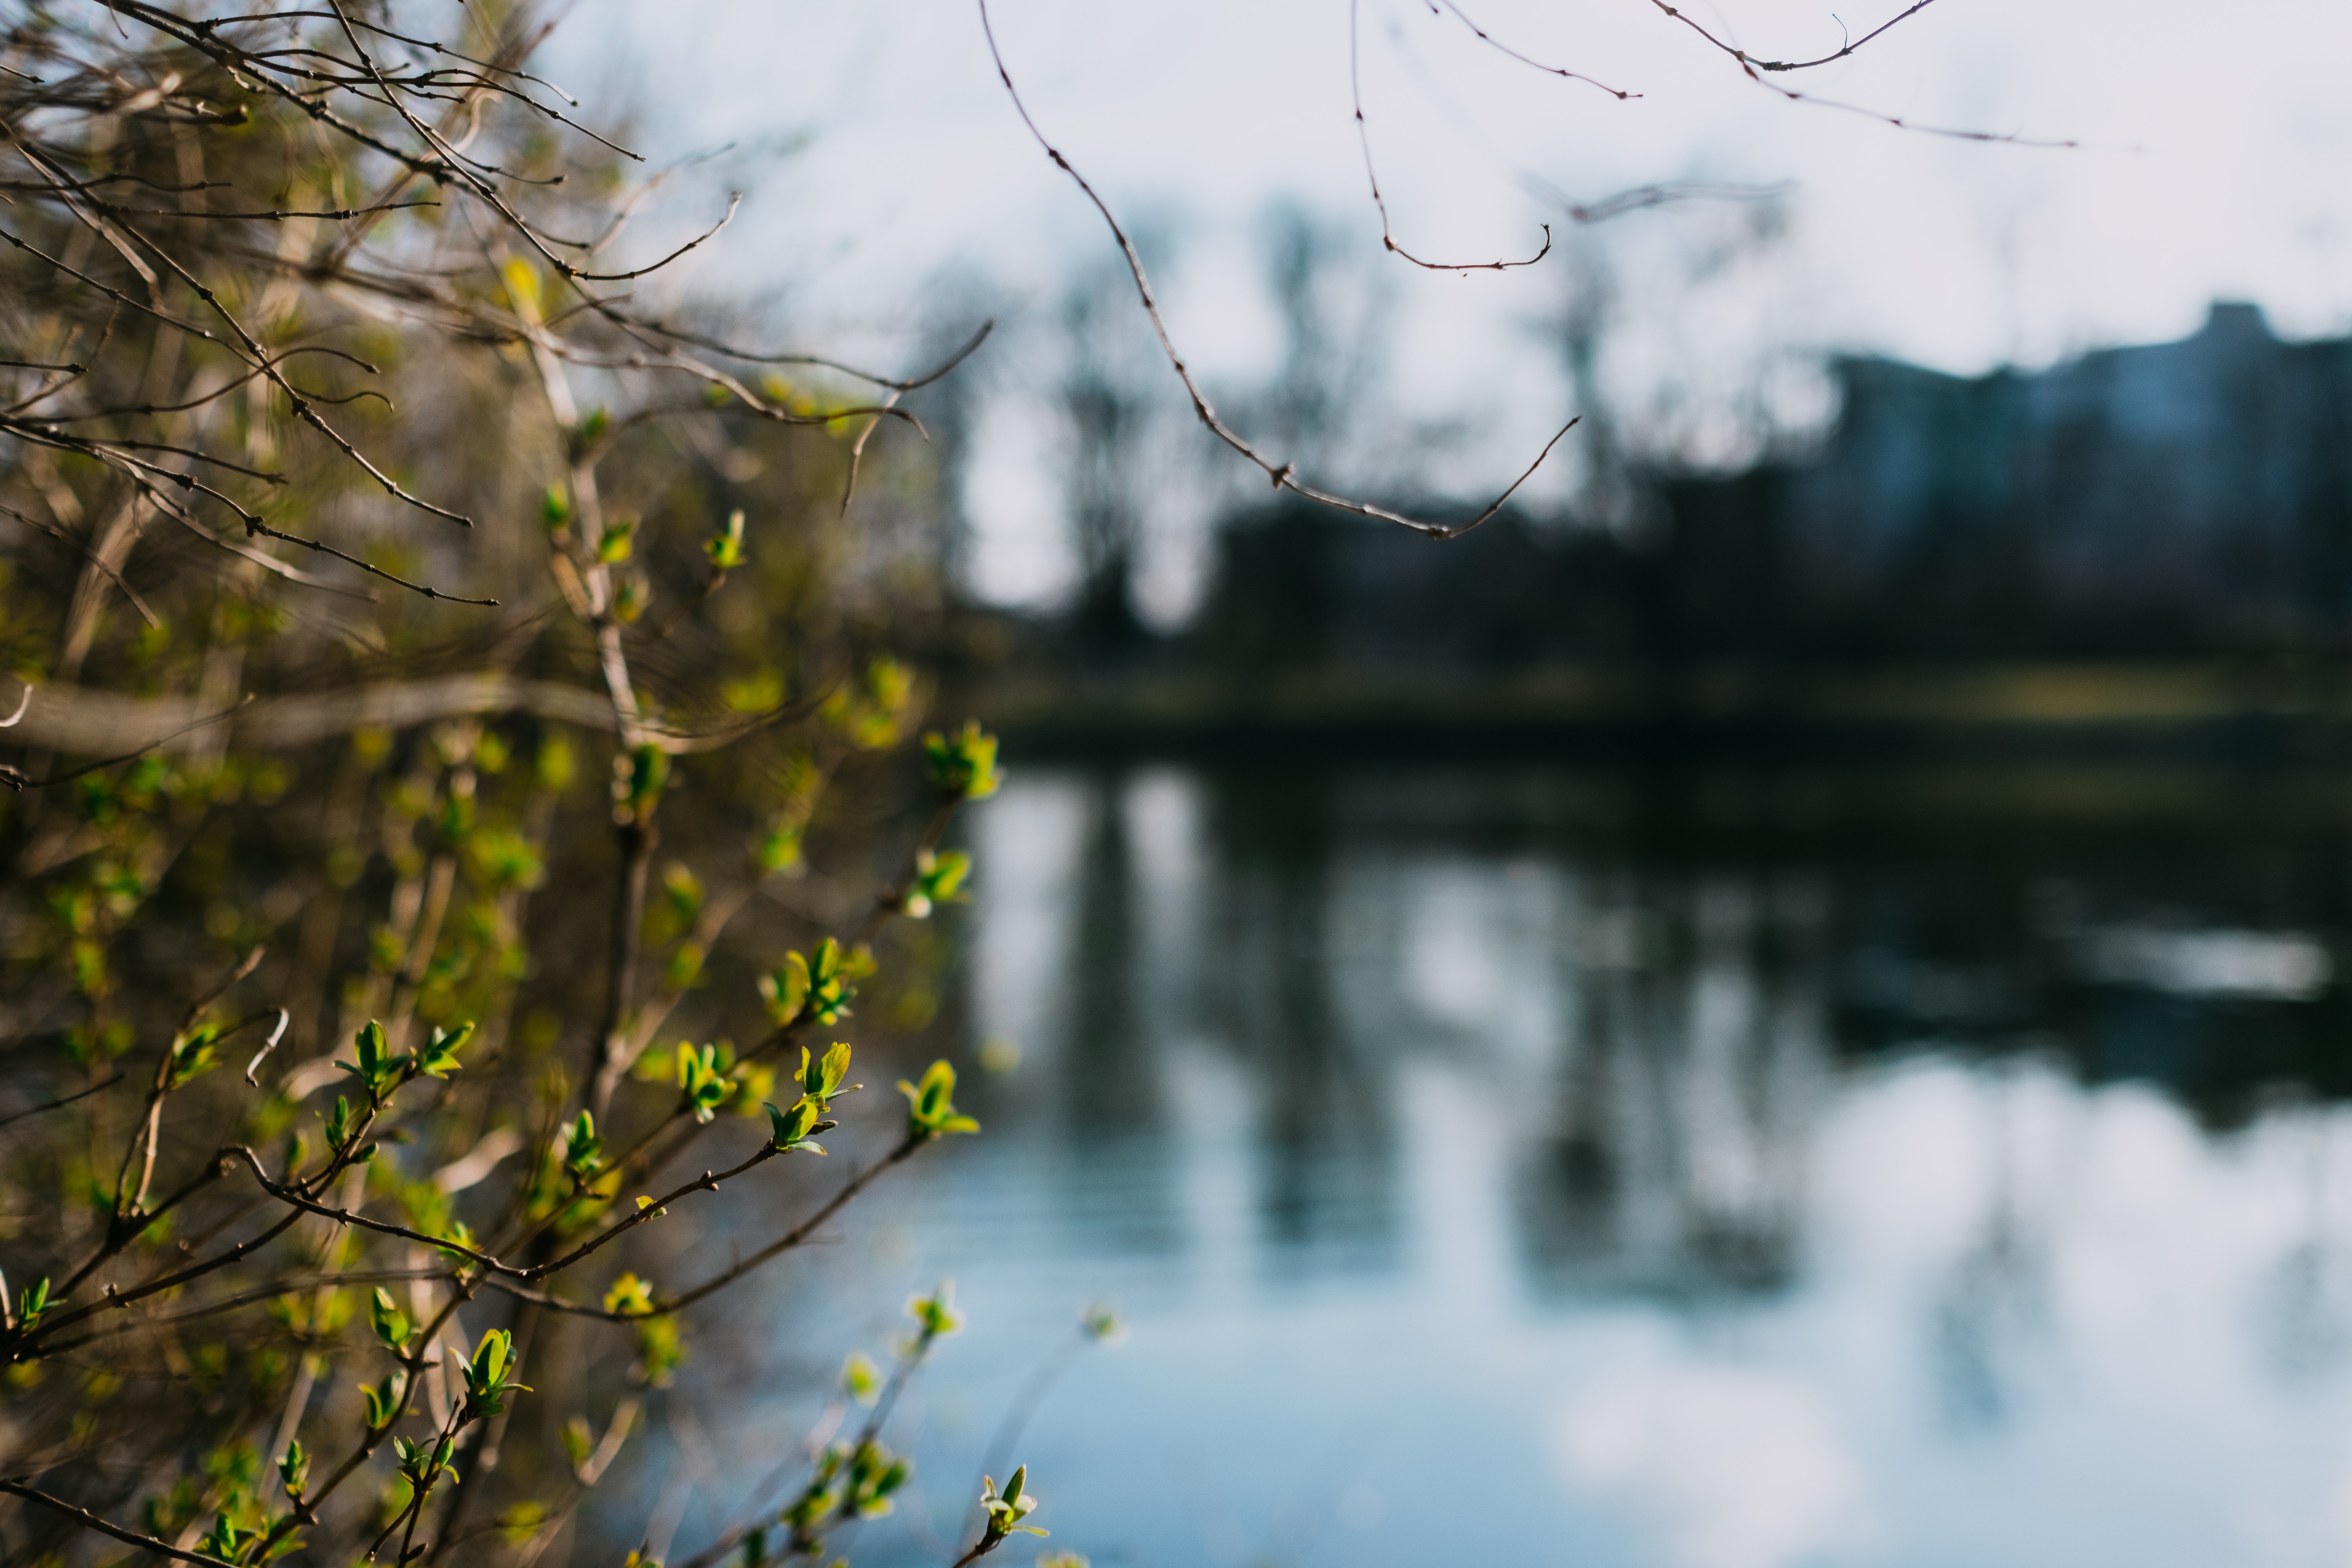
water, nature, reflection, sky, tree, natural landscape, branch, atmospheric phenomenon, natural environment, leaf, lake, wilderness, river, watercourse, morning, cloud, woody plant, twig, winter, bank, plant, reservoir, spring, waterway, atmosphere, pond, landscape, forest, sunlight, architecture, wood, bayou, wetland, swamp, loch, autumn, mountain, city